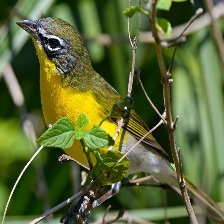
Species: YELLOW BREASTED CHAT
Scientific name: ICTERIA VIRENS